Richard Wattis

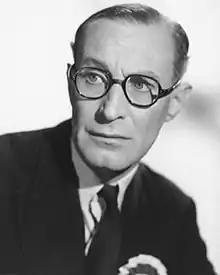
Wattis circa 1955

Richard Cameron Wattis (25 February 1912 – 1 February 1975) was an English actor, co-starring in many popular British comedies of the 1950s and 1960s.